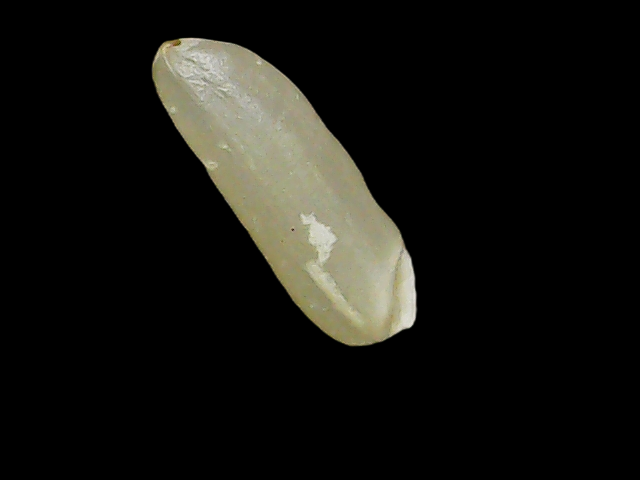
Rice variety: Binadhan7